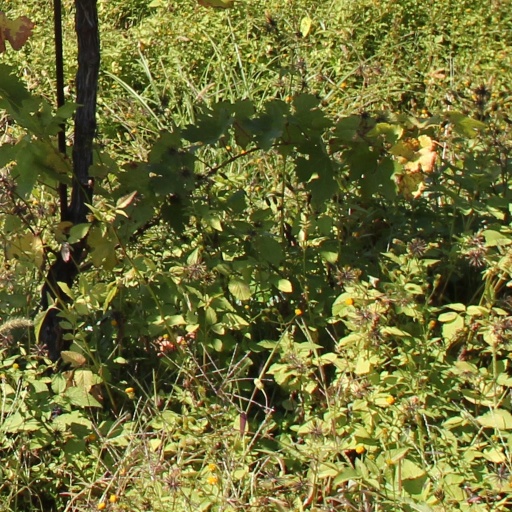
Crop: grape